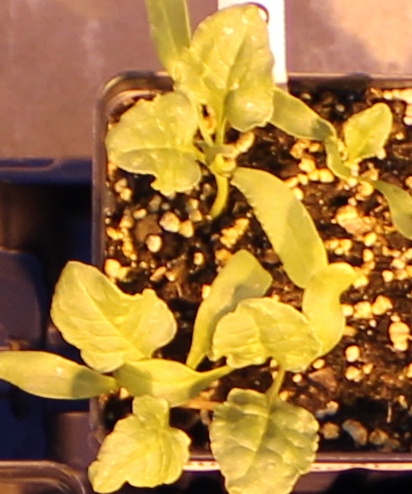
Label: Sugar beet